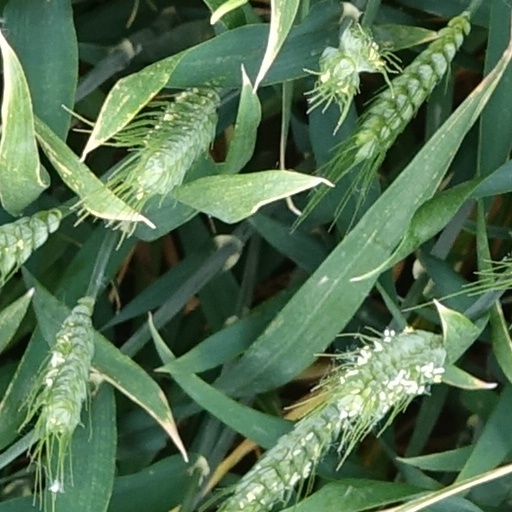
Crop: wheat